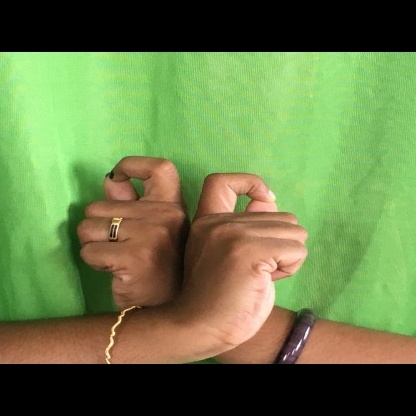
Mudra: Berunda